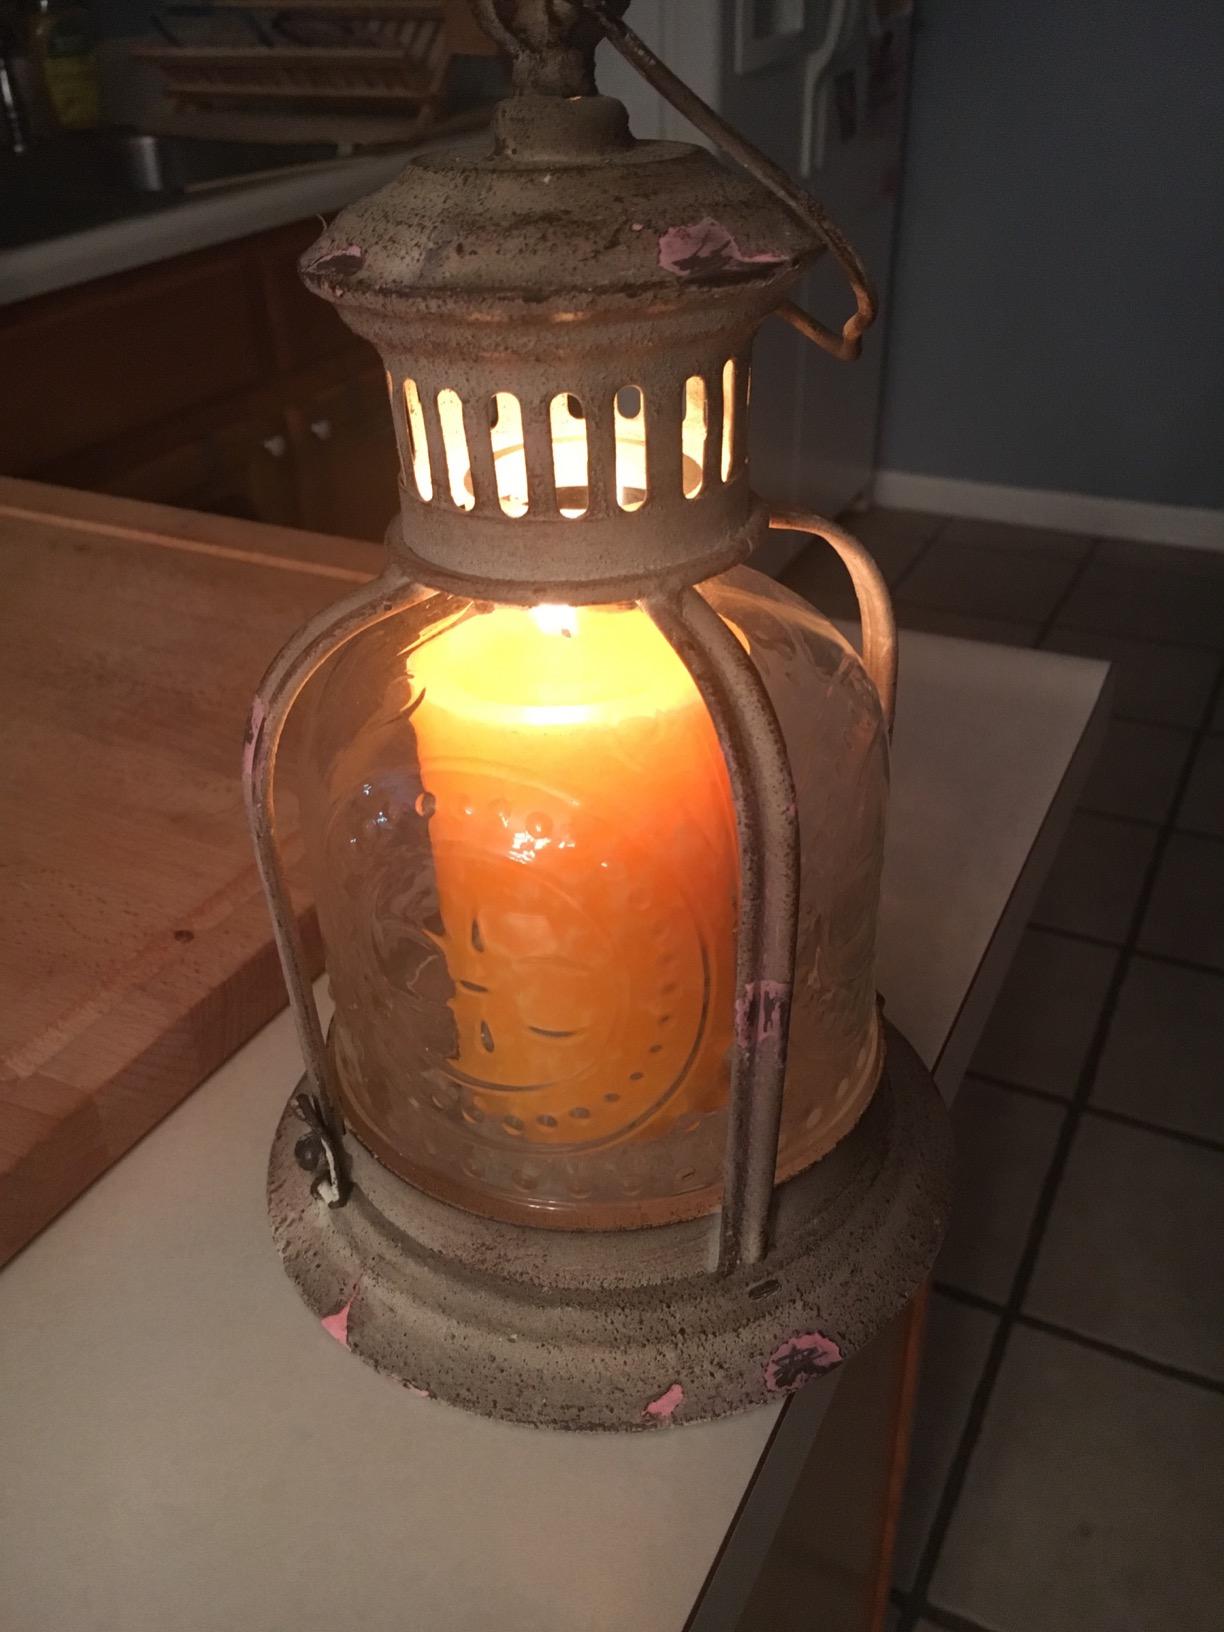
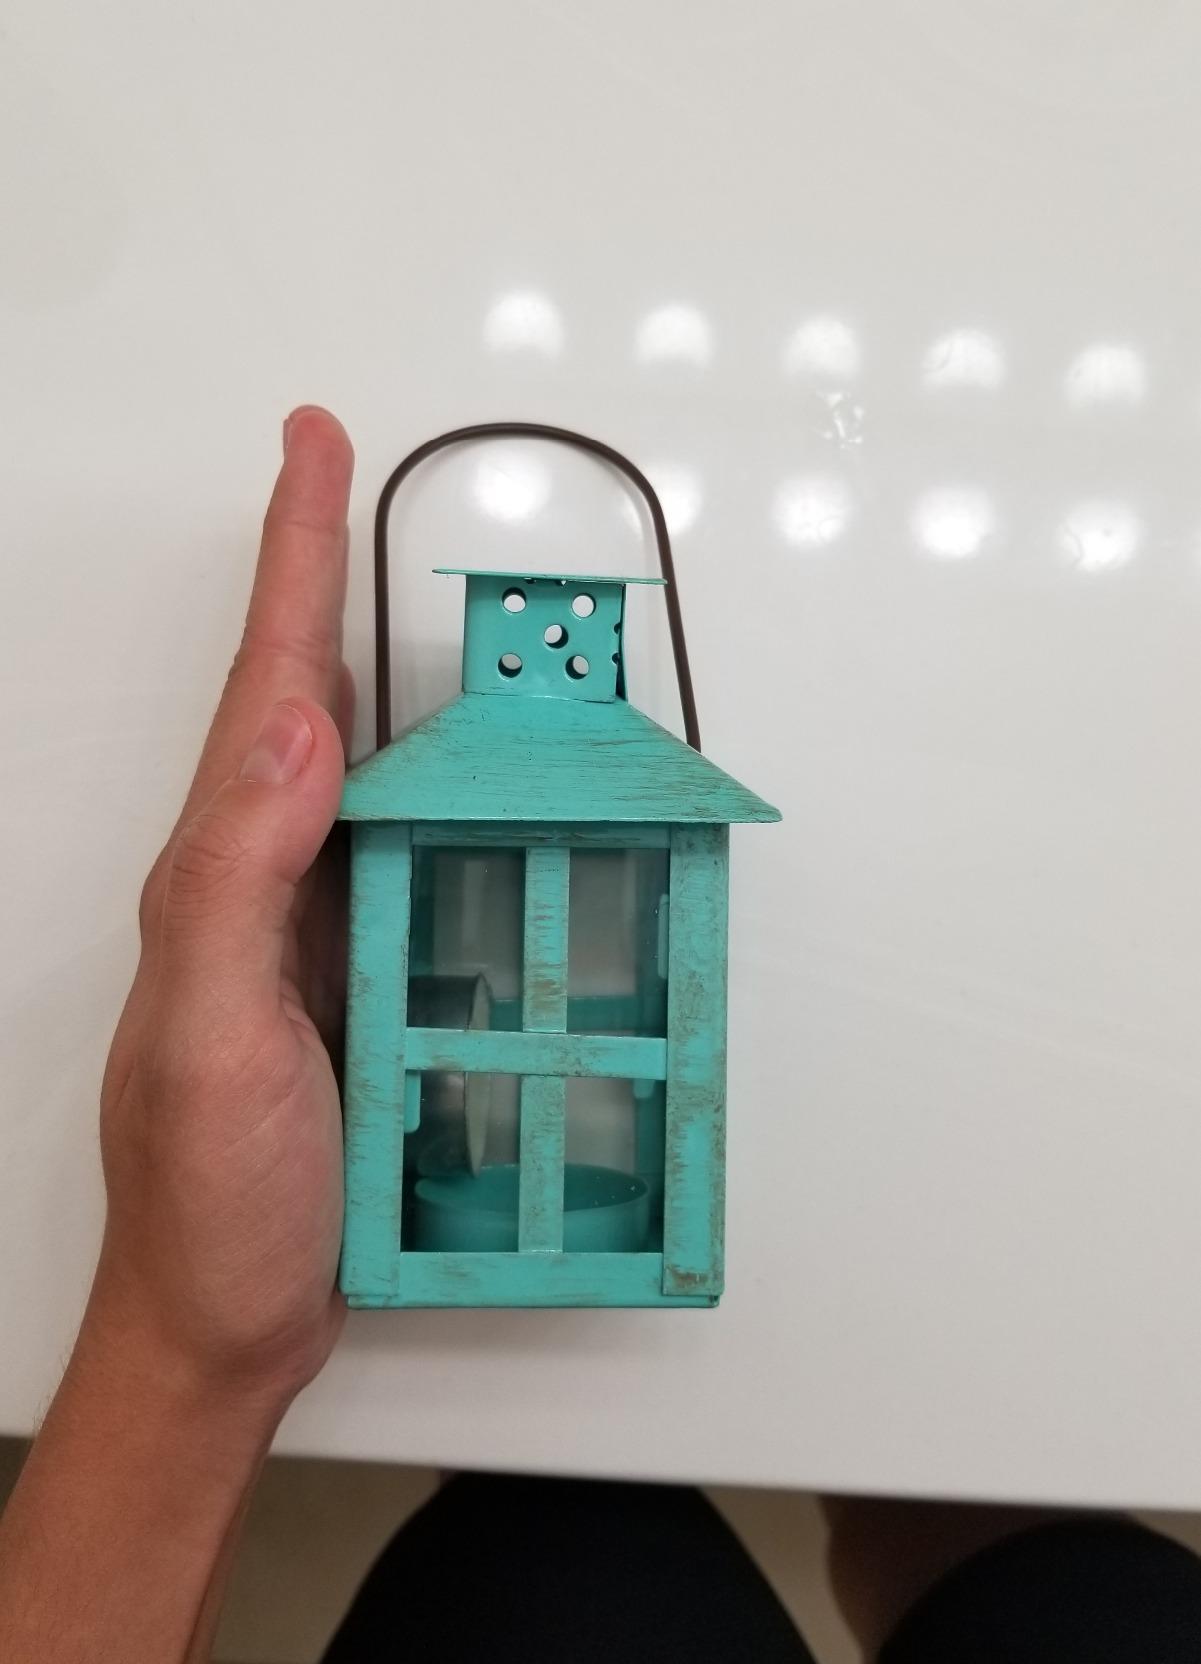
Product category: lantern
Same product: no